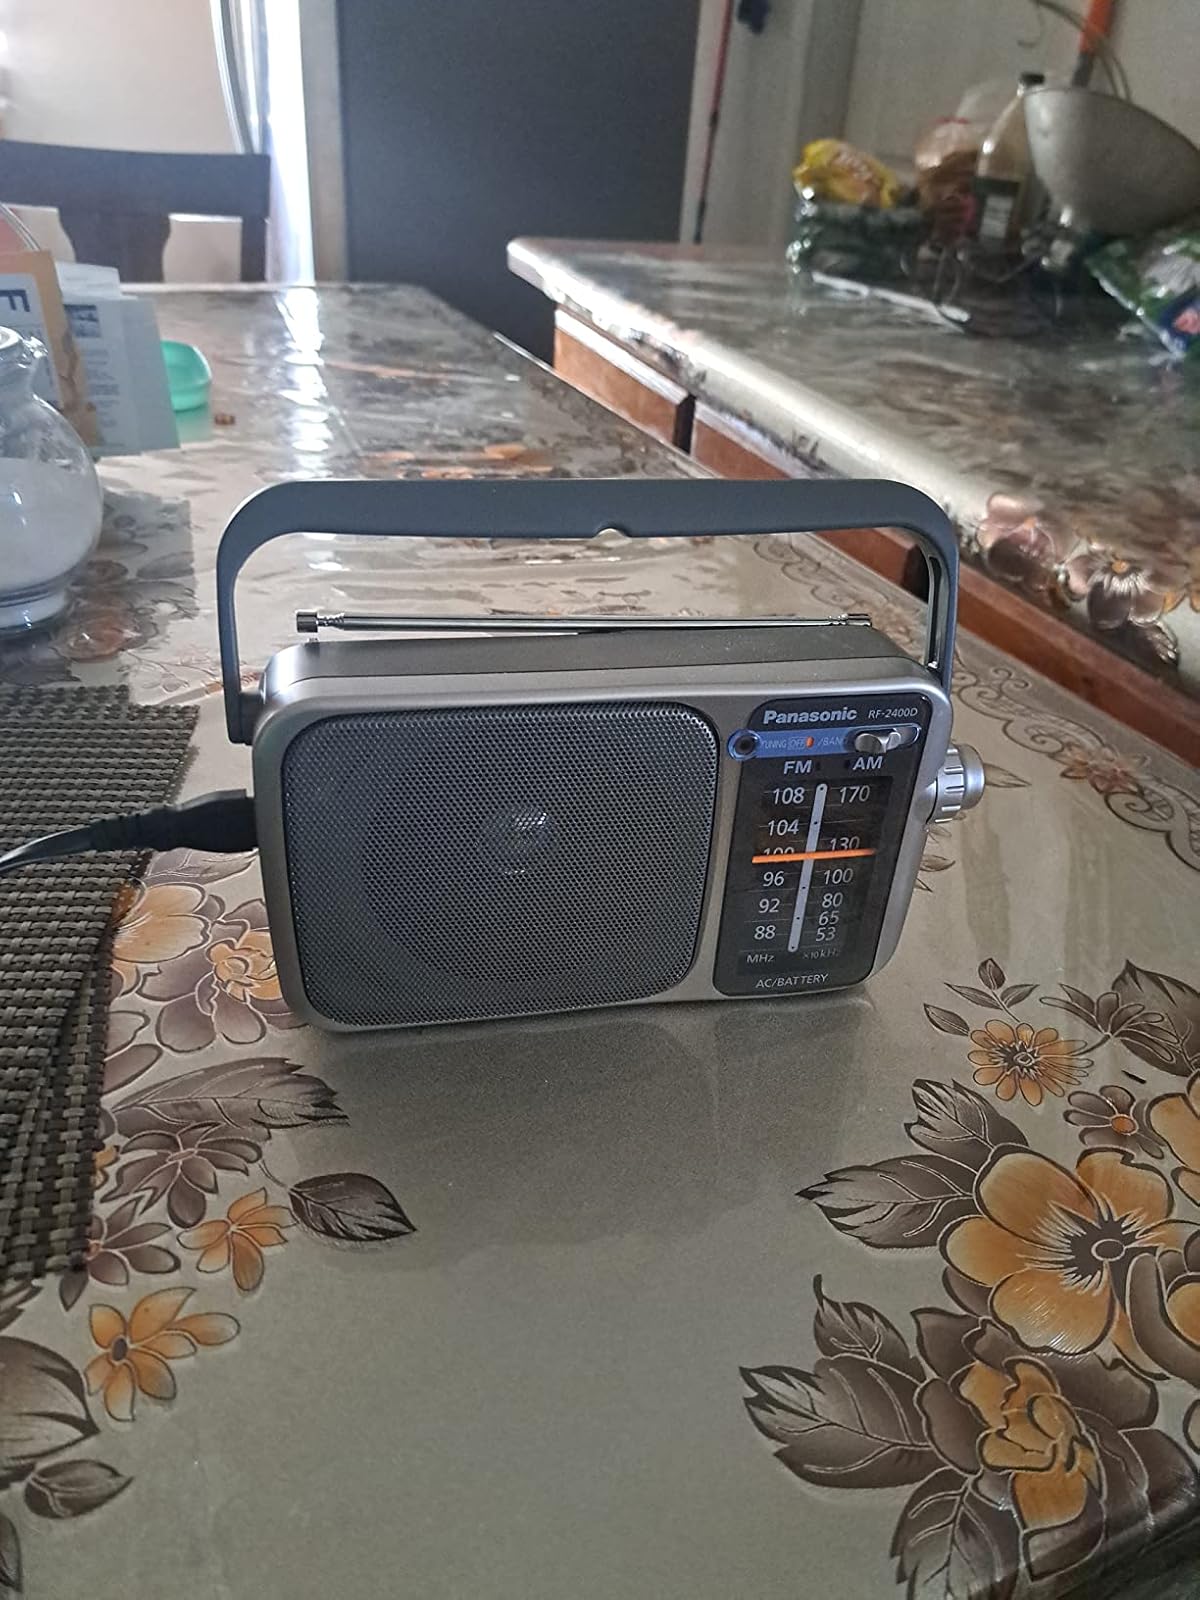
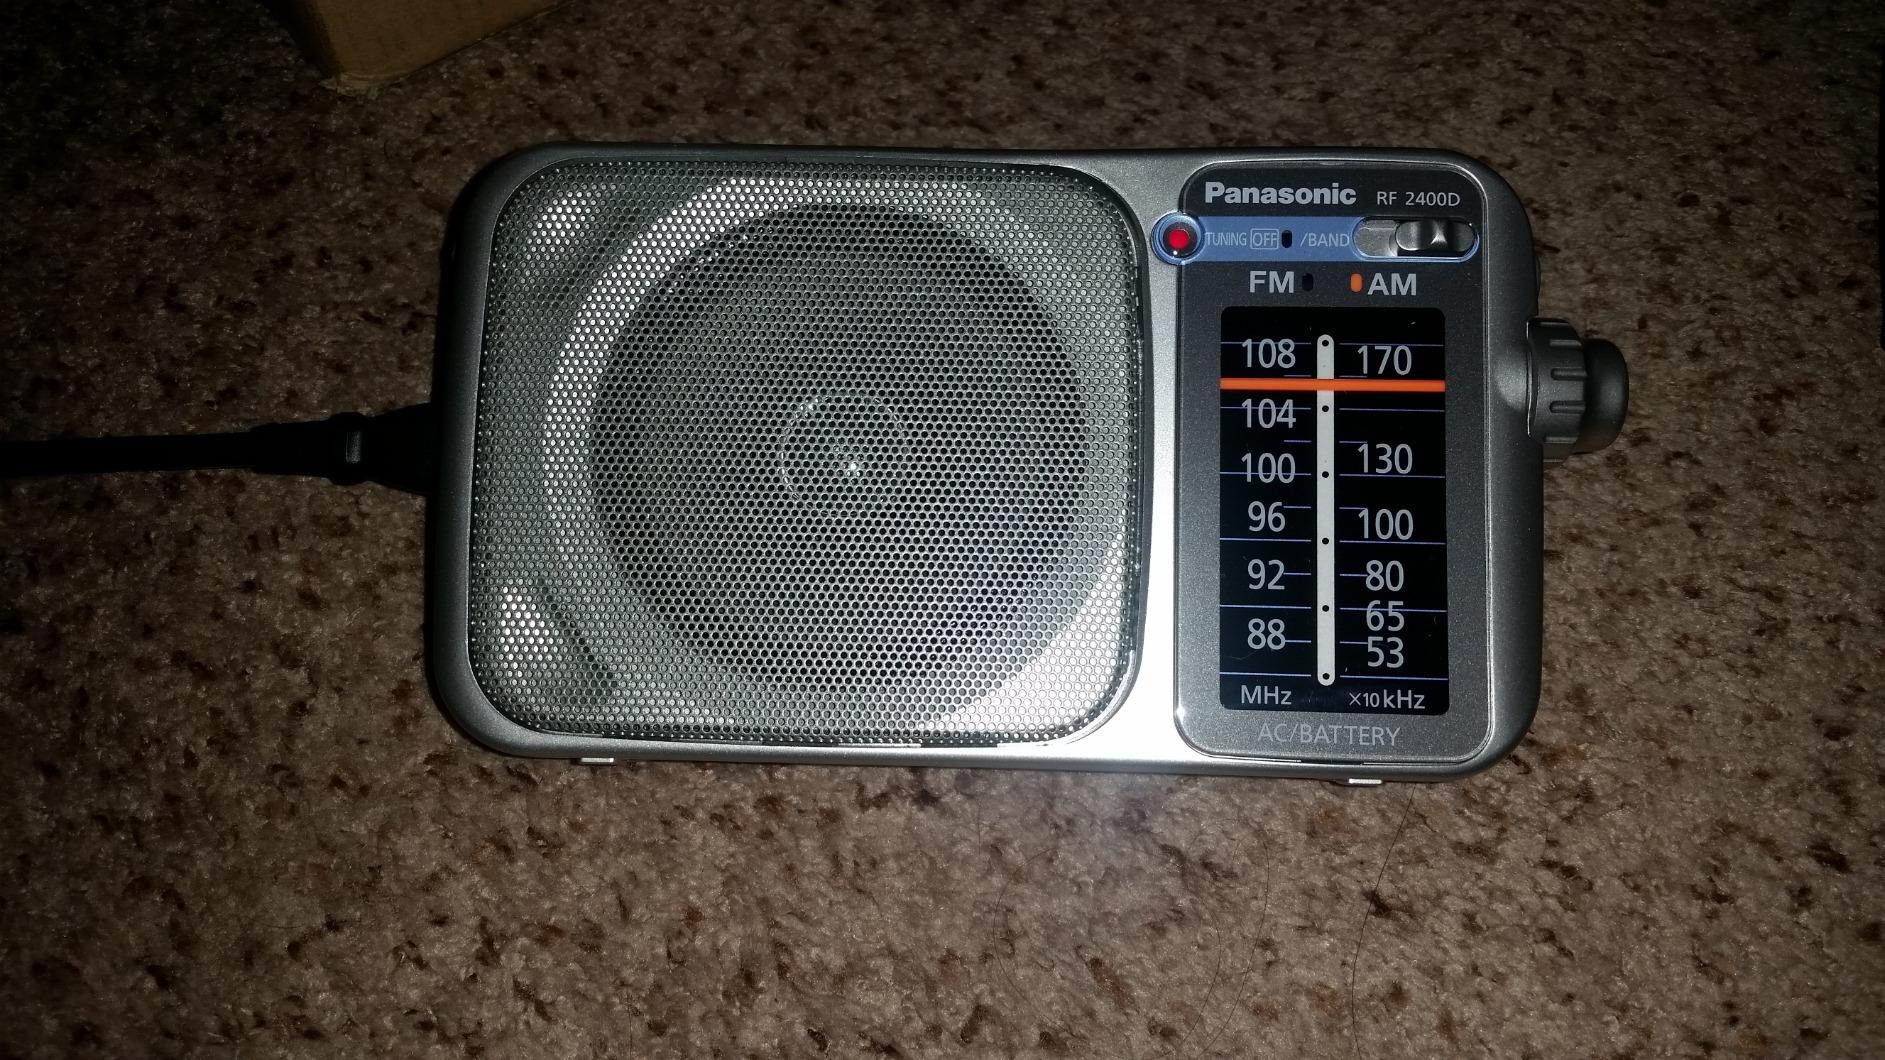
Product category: radio
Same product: yes